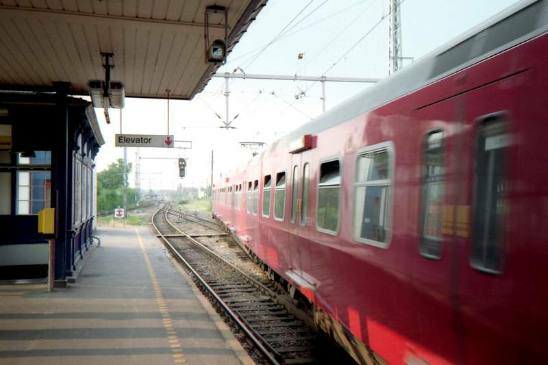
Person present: No